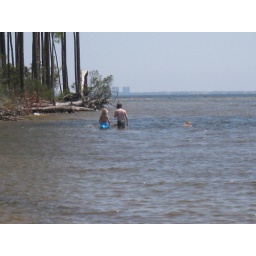
Campbell and Sabina playing at the beach in front of the house